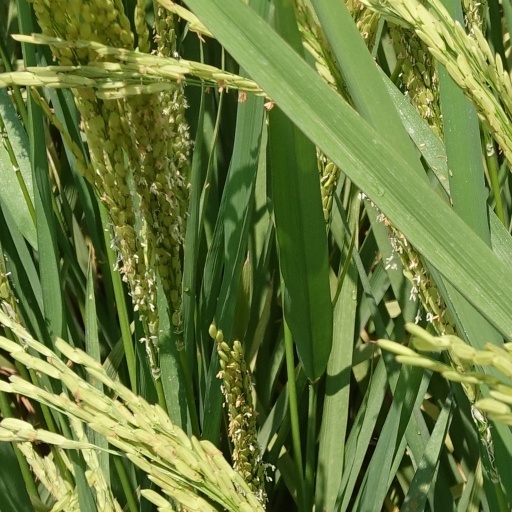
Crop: rice